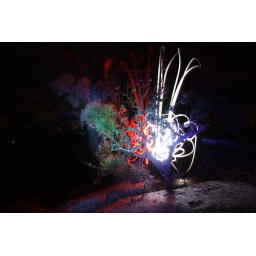
white and red flashlights in background,tree front lit by bank of LEDs.